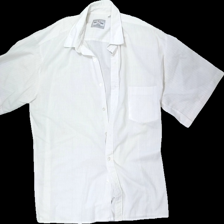
View: front
Type: Shirt
Category: Men
Brand: Not in the list
Brand text on label: artxtra
Colors: White, Pink, Grey
Material: 62% Polyester 38% Cotton
Pattern: Striped
Cut: Regular
Size: 42
Season: All
Stains: Minor
Damage: stained
Damage location: top center
Damage 2: stained
Damage 2 location: middle left
Damage 3: stains
Damage 3 location: bottom right
Price range: <50
Recommended usage: Export
Description: striped shirt with short sleeves